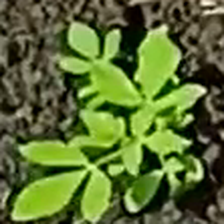
Weed species: Sicklepod_(Senna obtusifolia)